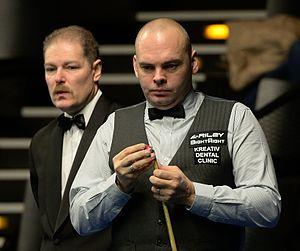
Stuart Bingham, né le 21 mai 1976 à Basildon, dans le comté d'Essex, en Angleterre, est un joueur de snooker professionnel anglais.
Le Championnat du monde de snooker 2015 a lieu du 18 avril au 4 mai 2015 au Crucible Theatre de Sheffield en Angleterre. Ce tournoi est le dernier événement majeur de la saison 2014/2015 de snooker.